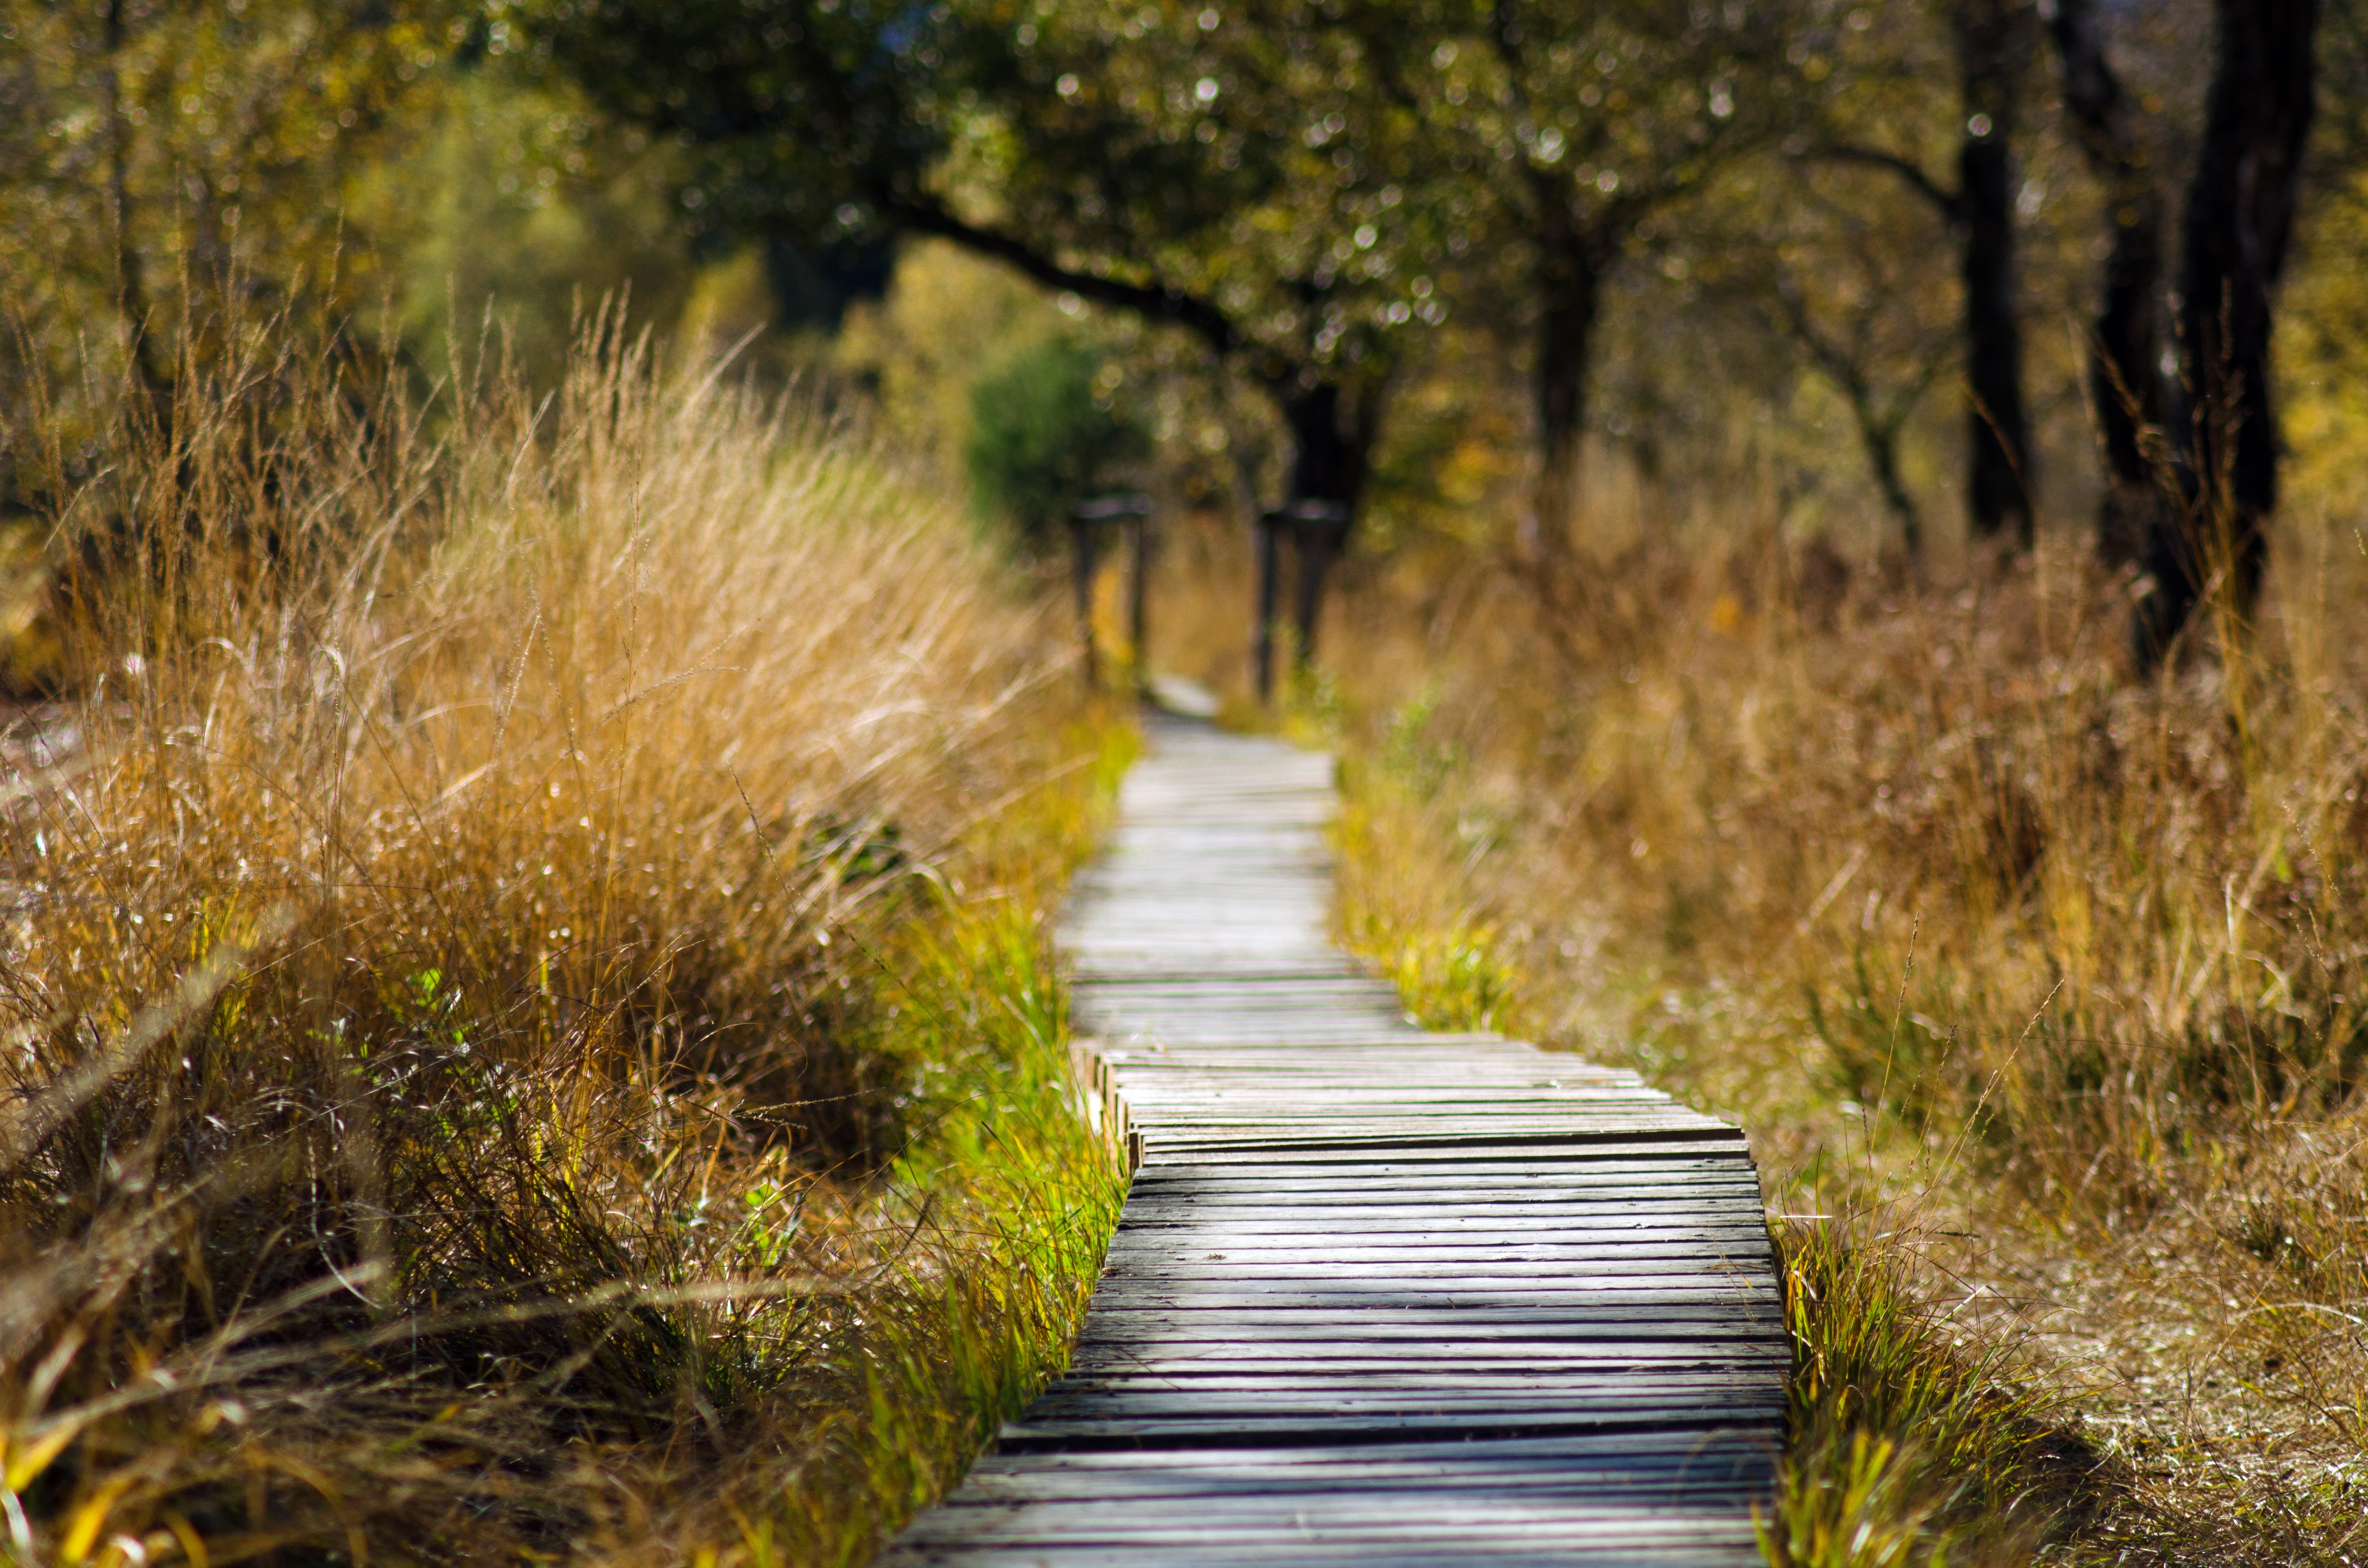
landscape, tree, nature, forest, path, grass, swamp, plant, boardwalk, wood, hiking, trail, lawn, meadow, sunlight, morning, leaf, flower, feet, atmosphere, river, walk, web, stream, green, autumn, season, waterway, transition, moor, planks, boards, wetland, woodland, habitat, mood, away, depression, forest path, rural area, wooden bridge, nature reserve, wooden track, wood planks, way out, plank road, natural environment, grass family, woody plant